Fred Dick

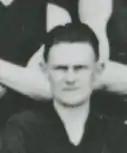

Frederick John Dick (18 November 1898 – 23 January 1980) was an Australian rules footballer who played with Melbourne in the Victorian Football League (VFL).